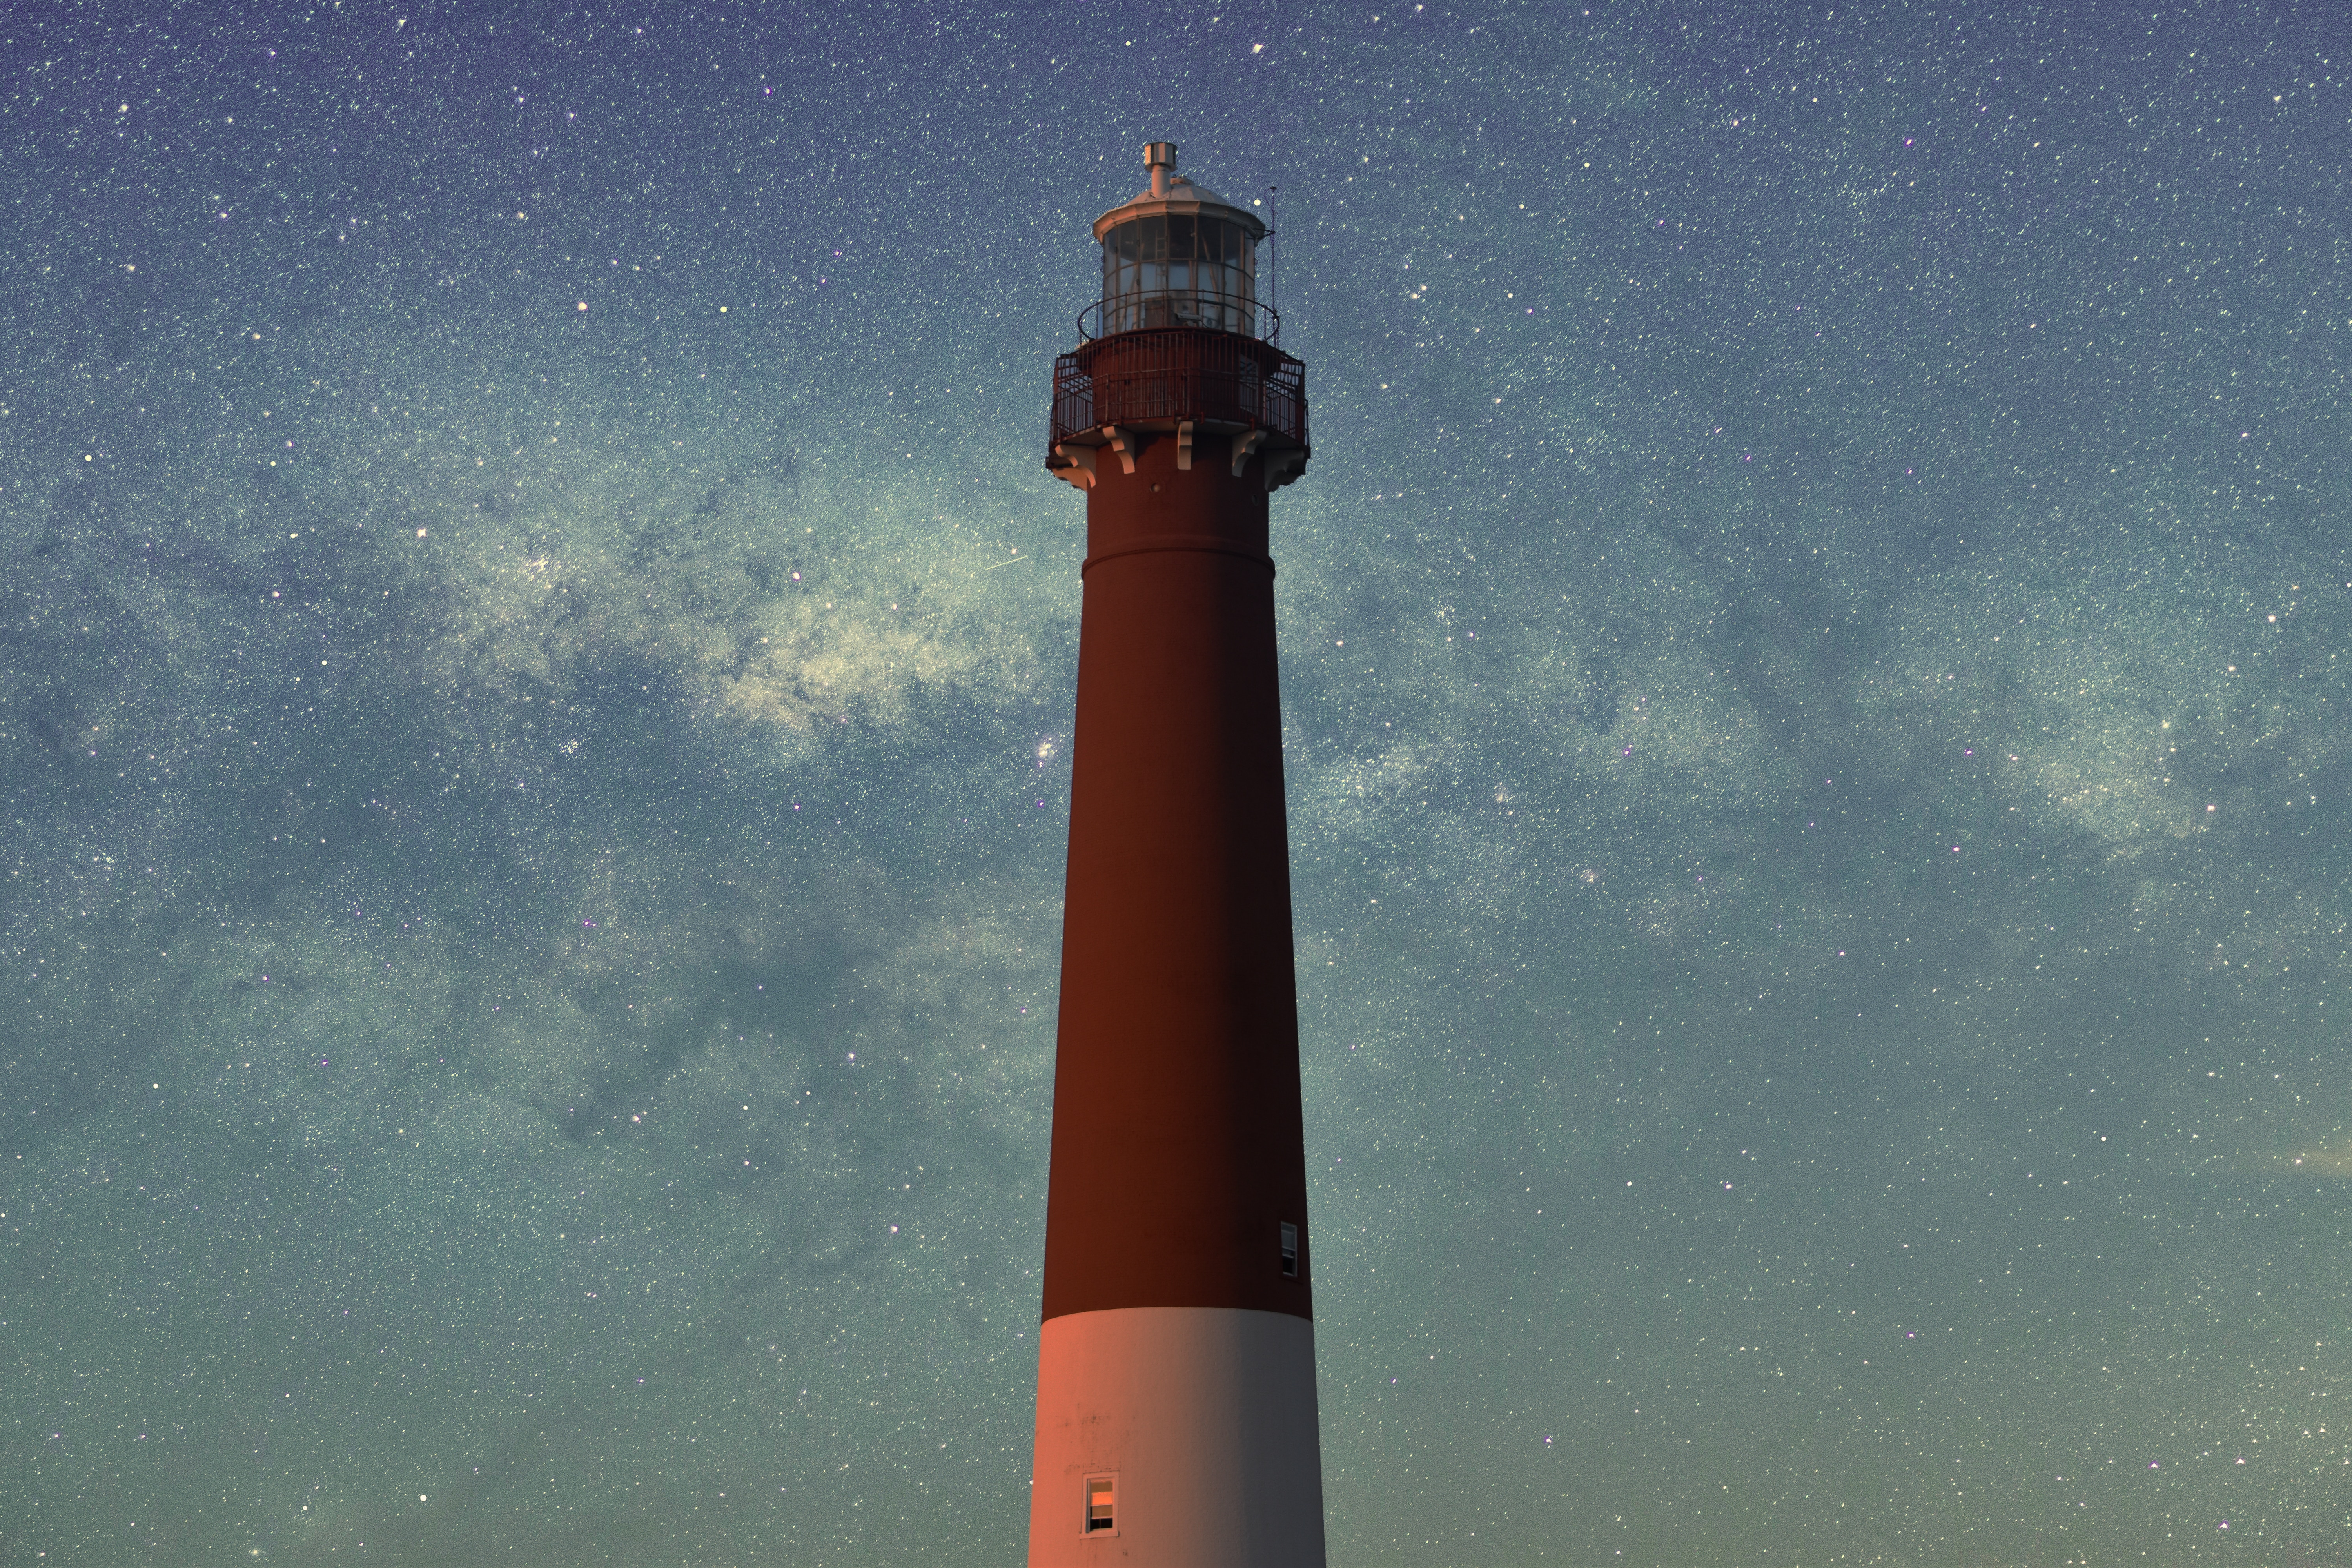
cloud, lighthouse, sky, night, atmosphere, tower, beacon, phenomenon